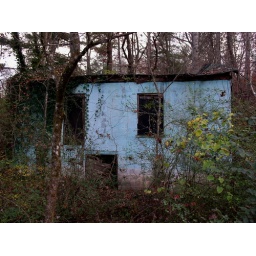
This mysterious blue house lies in a patch of woods.....The roof has completely fallen in..... Franklin, NC